Roman Catholic Diocese of Borba

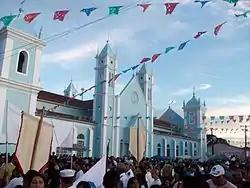
Prelatial Cathedral Basilica of St. Anthony of Padua

The Roman Catholic Diocese of Borba is a Roman Catholic diocese located in the city of Borba, Amazonas, in the ecclesiastical province of Manaus in Brazil.